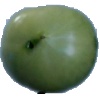
Label: Tomato not Ripened 1